First Battle of Algeciras

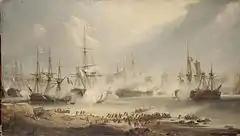
Seven ships lie in various states of repair on still waters. On the shore, in the foreground, large crowds rush towards the sea. Smoke drifts through the scene.

Delayed during 5 July by contrary winds, Saumarez's squadron did not reach Algeciras until 07:00 on 6 July, the British admiral deciding to immediately descend on the French squadron and issuing orders for his ships to launch their small boats "in readiness to act when required". Thousands of spectators lined both the Spanish and Gibraltan shoreline in anticipation of the battle to come. Orders had been given for HMS "Venerable" under Captain Samuel Hood to lead the attack as the officer with most experience in these waters, and his vessel was the first to enter the bay around Cabrita Point. Once in the bay however, the wind dropped and Hood was left becalmed. As a result, the first shots of the engagement were fired from a battery on Cabrita Point at HMS "Pompee" under Captain Charles Stirling, which entered the bay at 07:50, followed closely by HMS "Audacious" under Captain Shuldham Peard. On sighting the British squadron, Linois gave orders for the French ships to warp into the shallower waters along the shoreline, and many sailors and soldiers aboard were despatched to assist the Spanish gun batteries around the bay. The French ships joined the fire as "Pompee" and "Audacious" came within range, first "Muiron" and then the ships of the line attacking the approaching British vessels.